Answer in natural language. Considering the relative positions, where is blue two-seater sofa with green and blue cushions with respect to walnut wood open shelving unit? Choose between the following options: below or above
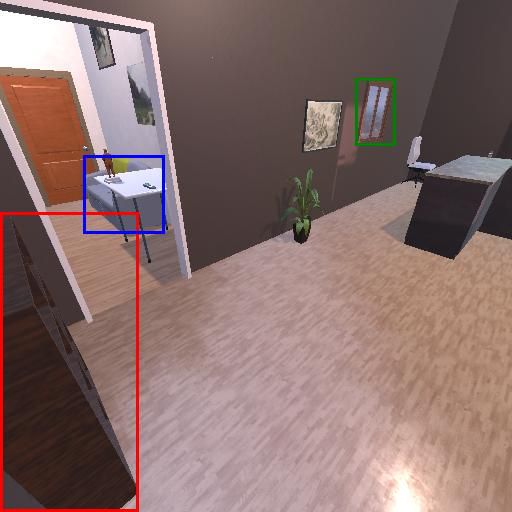
<answer>above</answer>